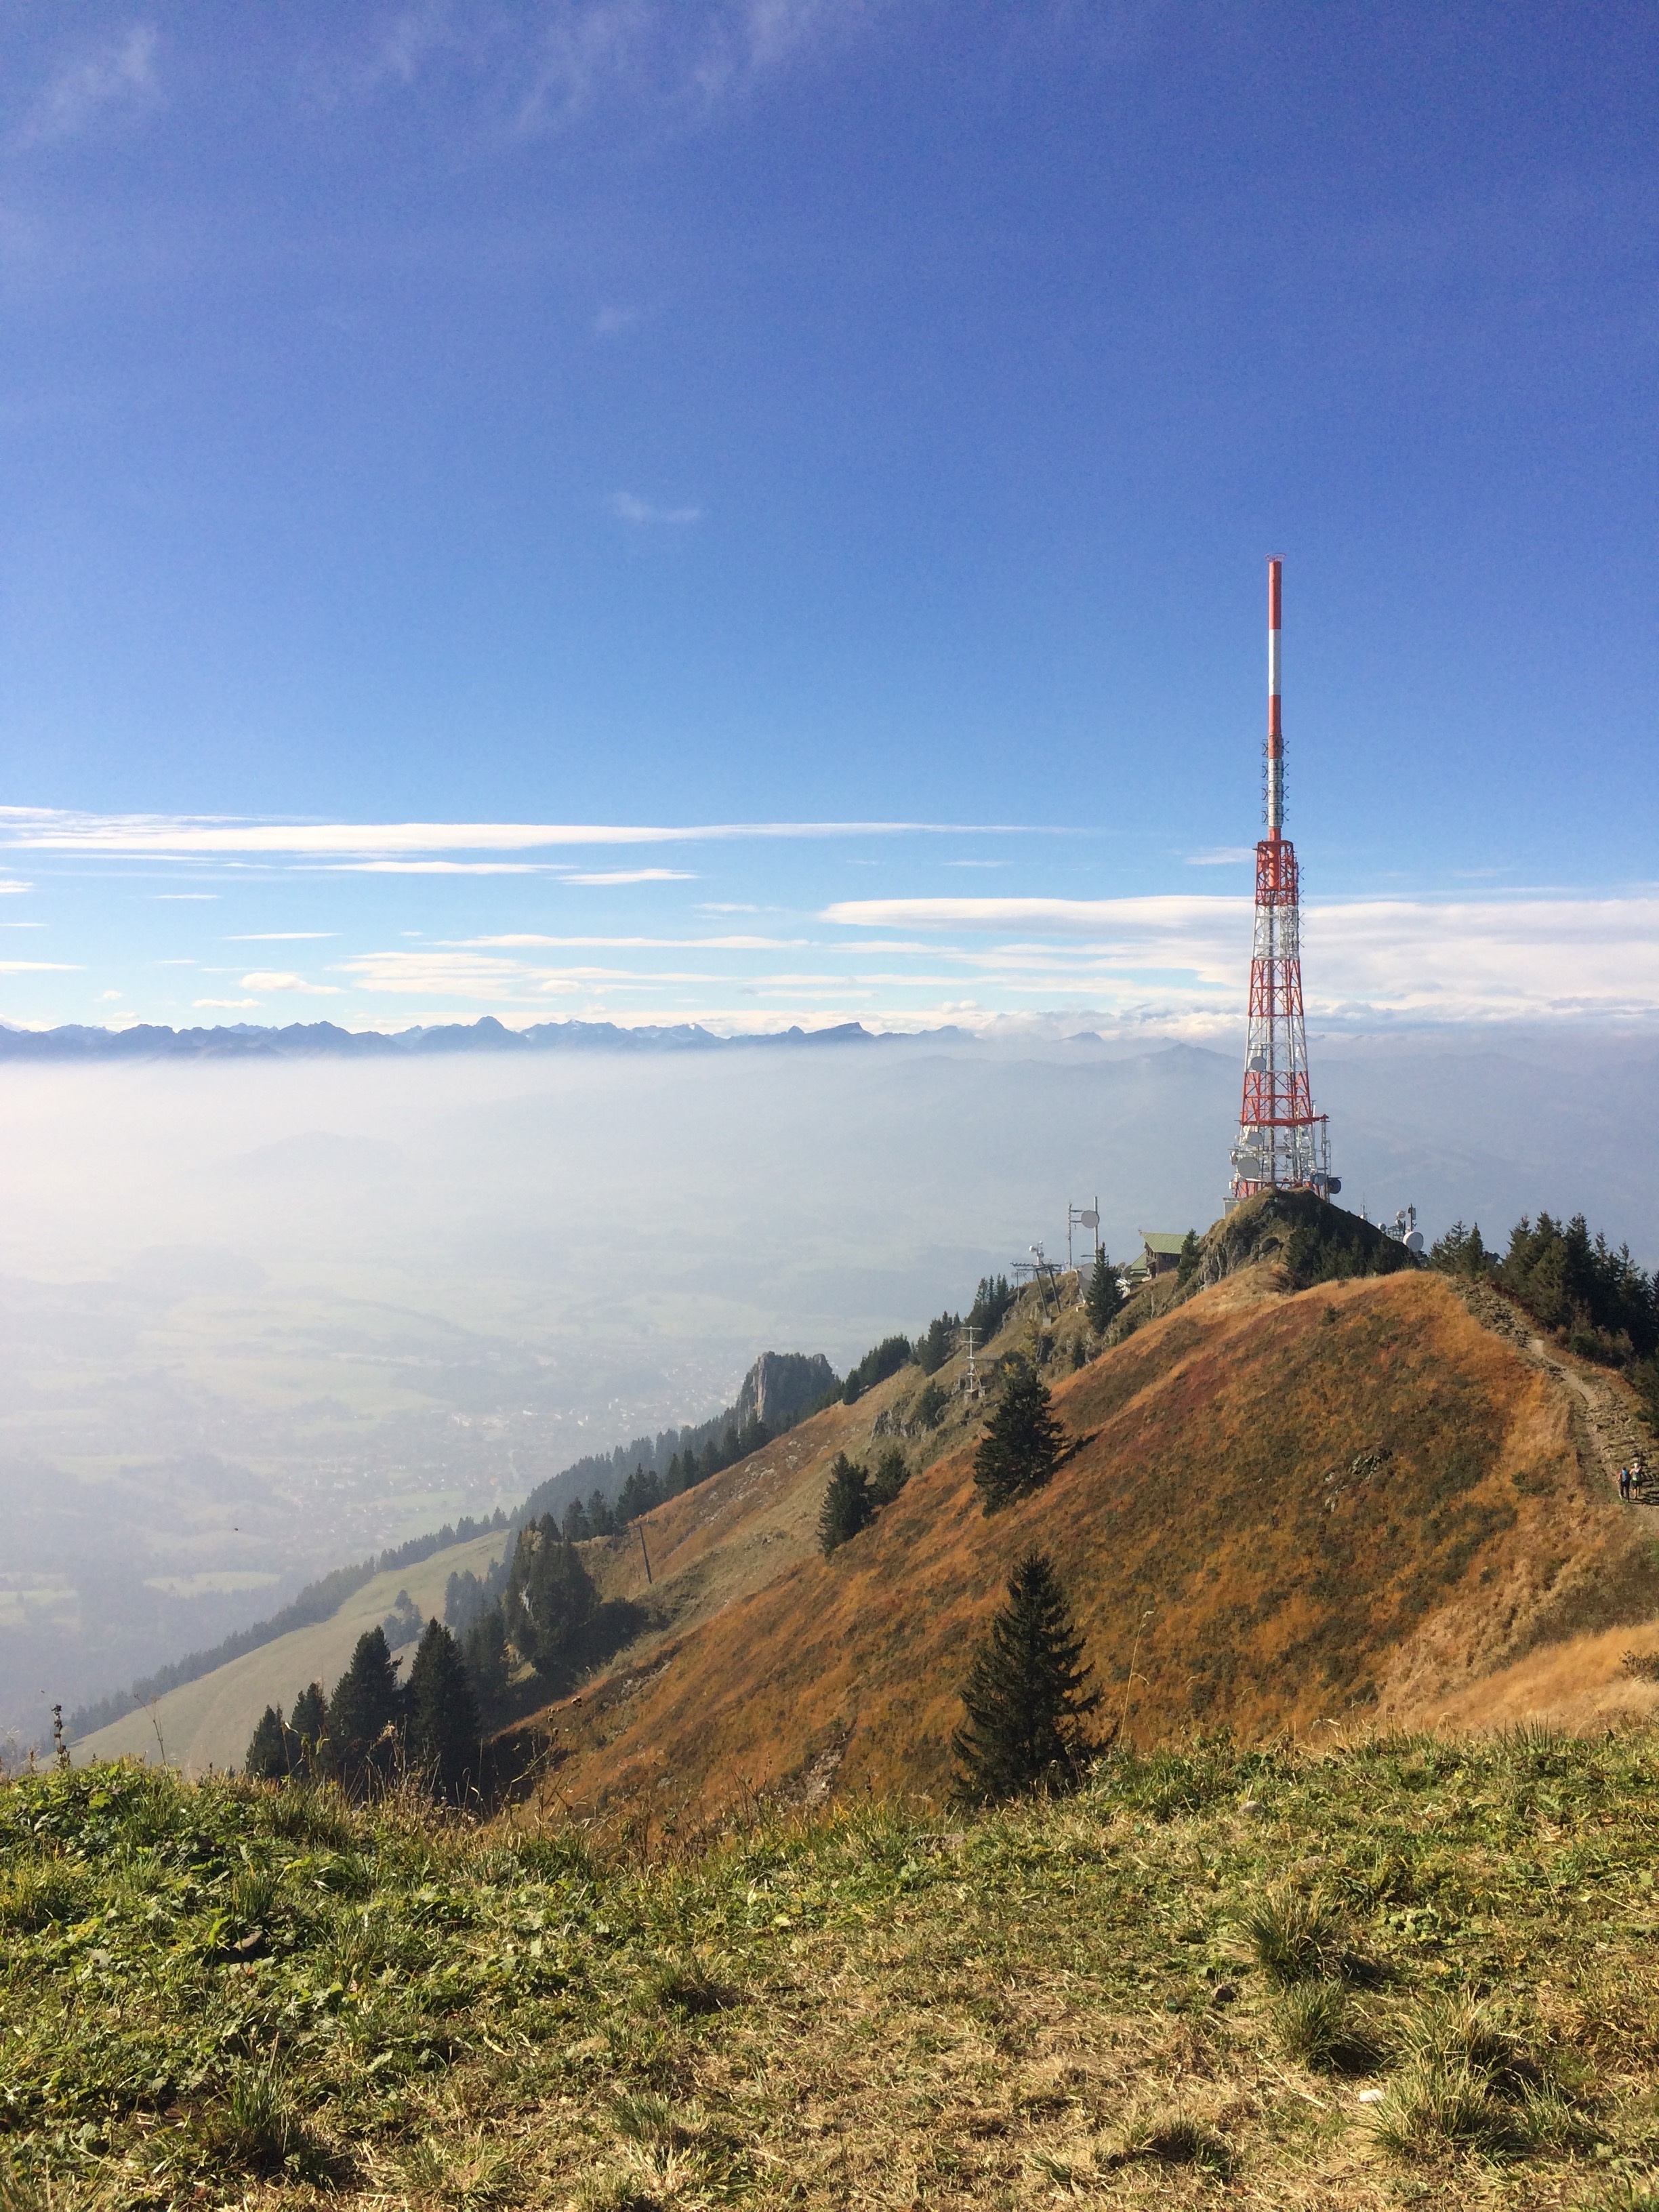
landscape, sea, coast, horizon, mountain, sun, hill, tower, terrain, ridge, summit, mountains, plateau, allg u, greened, mountain meadow, mountainous landforms